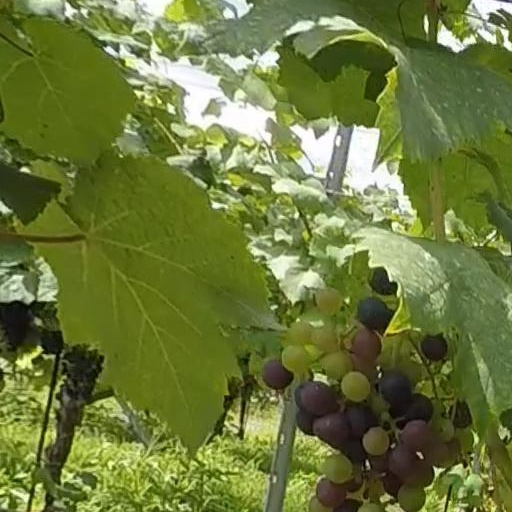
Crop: grape